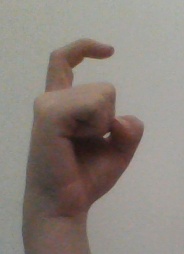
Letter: ra